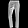
Label: Trouser